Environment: lab
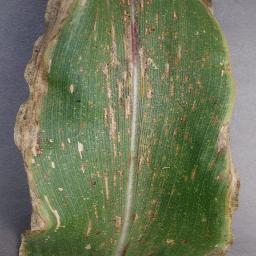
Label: gray_leaf_spot